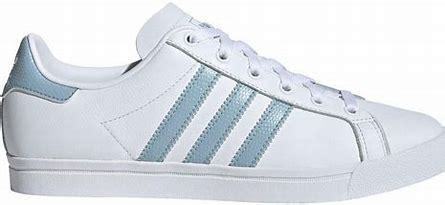
Brand: Adidas
Model: Coast Star